MacDowell Clubs

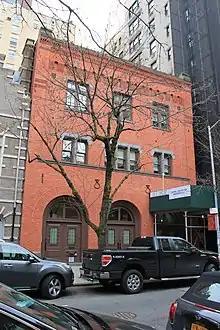
166 East 73rd Street

The MacDowell Club was initially located in the Carnegie Hall studio (1905-1909), then at the old Metropolitan Opera House (1909-1911). In 1911, the Club moved to a spacious building at 108 W 55th Street, which featured a large vaulted gallery.